Question: Please indicate a possible affordance area of the chair that can be used for sitting
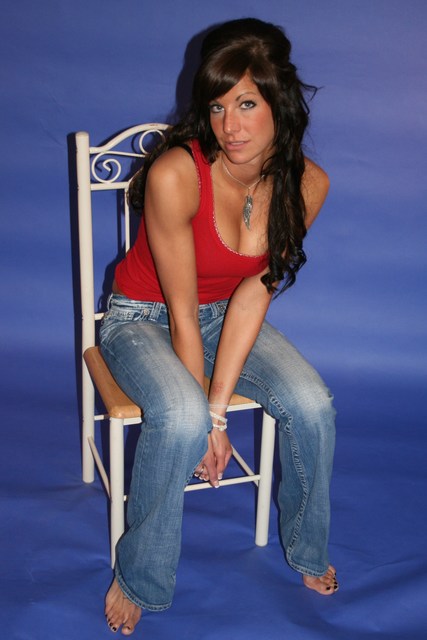
Answer: [77.474, 326.254, 290.112, 422.15]